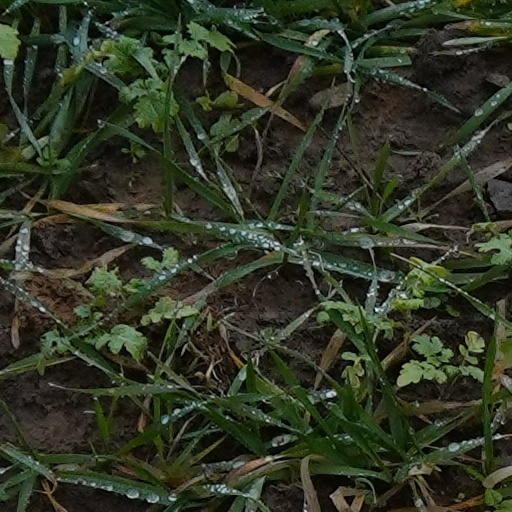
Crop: wheat